Yerushalmim

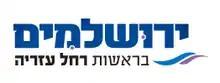
Yerushalmim's logo

Yerushalmim is an Israeli local civilian organization and political party in Jerusalem.